Justin Martyr

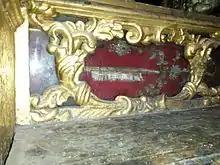
Relics of St. Justin and other early Church martyrs can be found in the lateral altar dedicated to St. Anne and St. Joachim at the Jesuit's Church in Valletta, Malta.

Justin Martyr was born , into a Greek family, at Flavia Neapolis (today Nablus) near the ancient biblical city of Shechem, in Samaria. He knew little or no Hebrew and Aramaic, and had only a passing acquaintance with Judaism. He was uncircumcised, and defined himself as a Gentile. His grandfather, Bacchius, had a Greek name, while his father, Priscus, bore a Latin name, which has led to speculations that his ancestors may have settled in Neapolis soon after its establishment or that they were descended from a Roman "diplomatic" community that had been sent there.